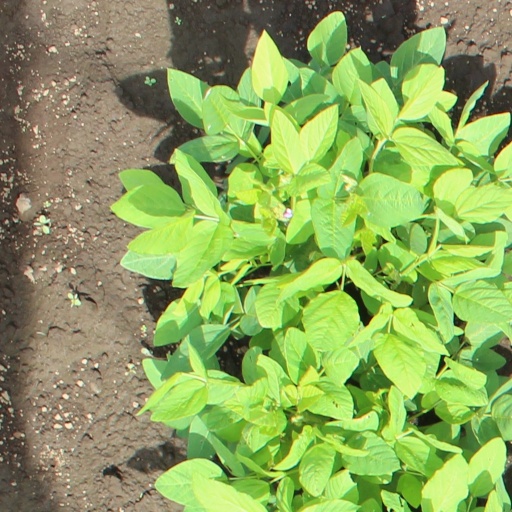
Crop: soybean